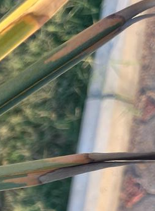
Label: Manganese Deficiency